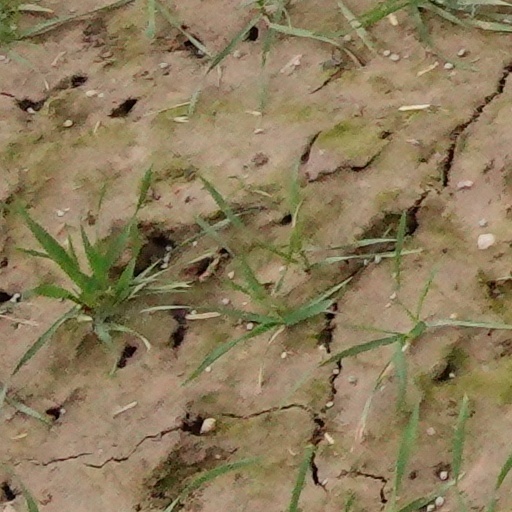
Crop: wheat